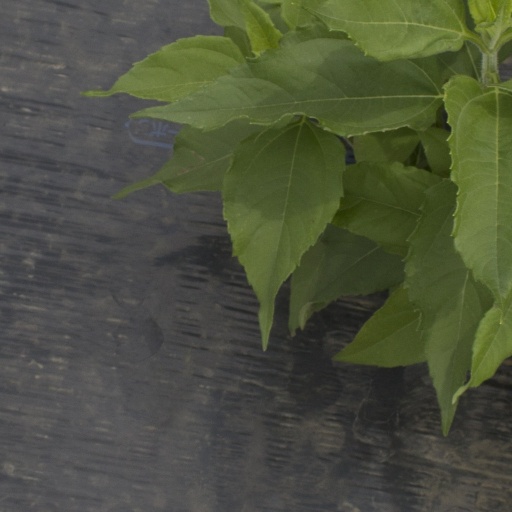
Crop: Jerusalem artichoke